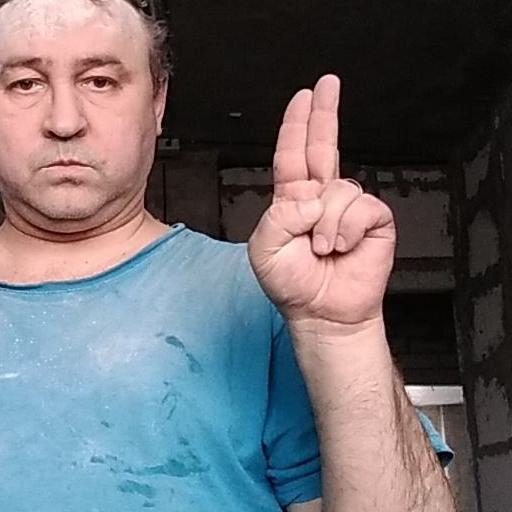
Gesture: two_up